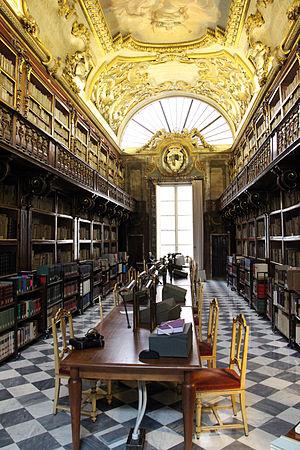
Florence est la huitième ville d'Italie par sa population, capitale de la région de Toscane et siège de la ville métropolitaine de Florence.
La bibliothèque Riccardiana ou encore bibliothèque Riccardi, est une bibliothèque patrimoniale située via Ginori à Florence, créée en 1659 et actuellement bibliothèque publique.
L’Accademia della Crusca est une société savante de type académique qui rassemble des savants et des experts dans les domaines de la linguistique et de la philologie italiennes. Elle comprend 15 membres, choisis par cooptation, dont six au moins doivent résider à Florence, où elle a son siège dans la villa médicéenne de Castello. À ces 15 membres peuvent être associés 15 correspondants italiens et 15 correspondants étrangers.